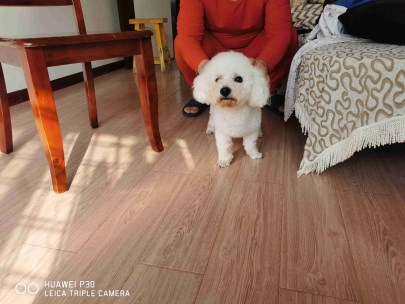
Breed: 3083-n000117-Bichon_Frise